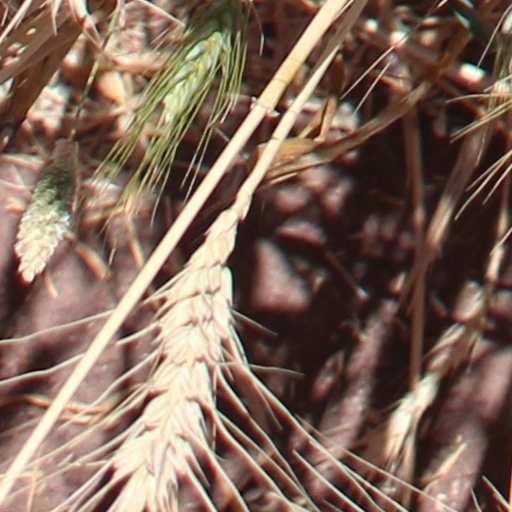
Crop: wheat